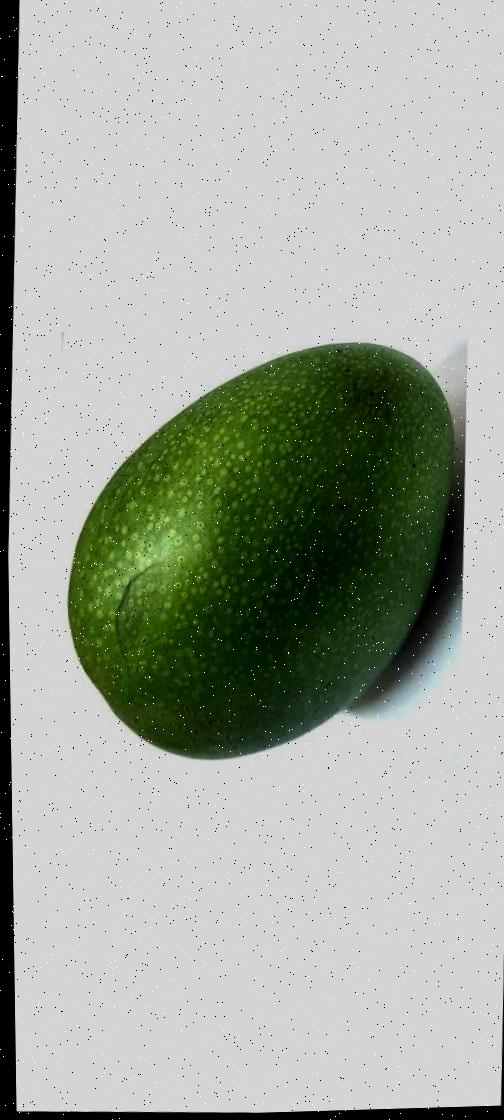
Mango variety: Ashshina Zhinuk